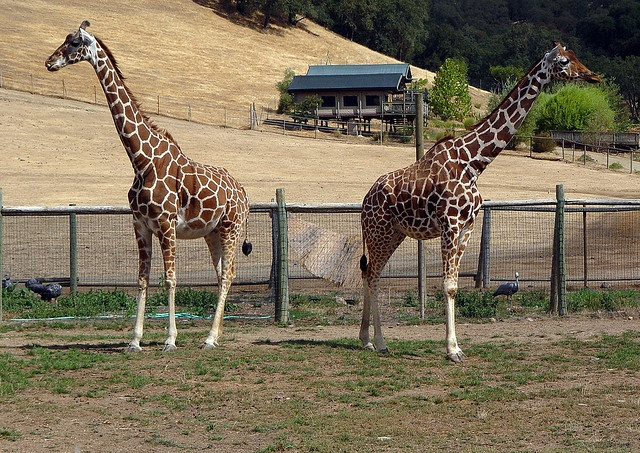
two giraffe standing side by side in an enclosed pen
two giraffes stand in the pen at the zoo
Two giraffes are standing together behind a fence looking in opposite directions.
two giraffes standing back to back in an enclosure
Two giraffes are next to a fence on short grass.